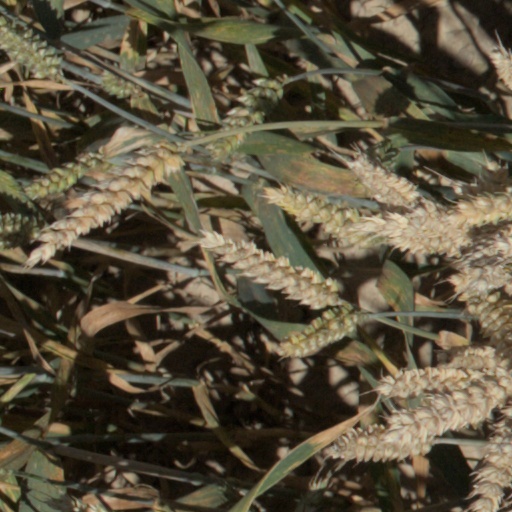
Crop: wheat